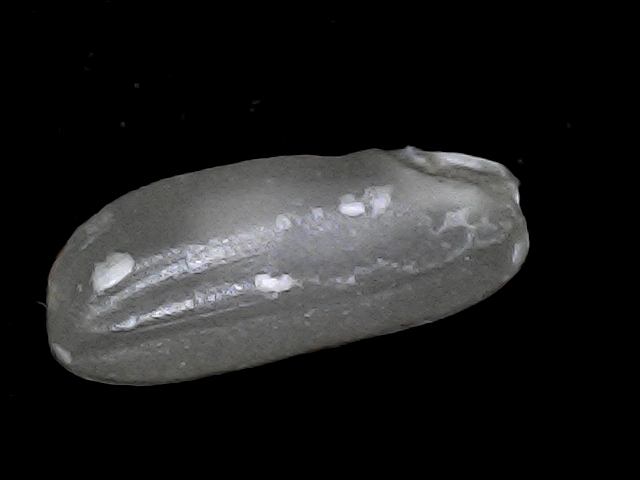
Rice variety: BD79